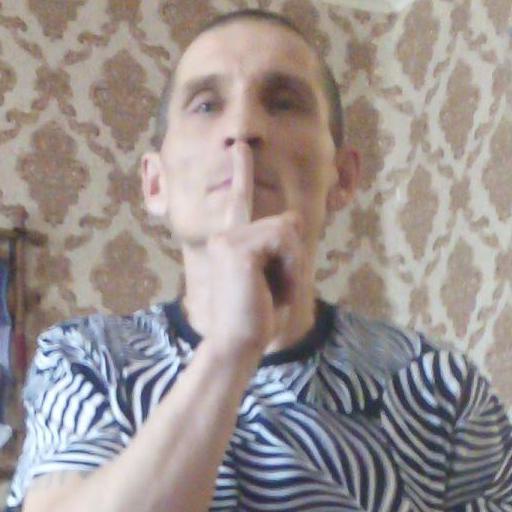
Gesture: mute